Irson Kudikova

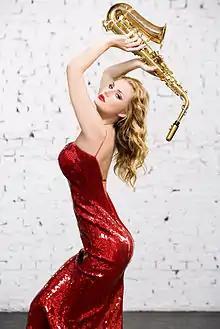
Irson Kudikova

Irina Igorevna Nusinova (born 17 September 1982), better known by her stage name Irson Kudikova, is a Russian pop singer, model, saxophonist, and music producer. She was a contestant in the Russian television music competition, "Star Factory-5."